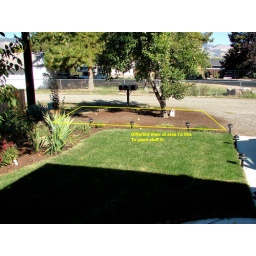
Different view of the area in front of our house that needs some colorful garden desing.